ETEC Lauro Gomes

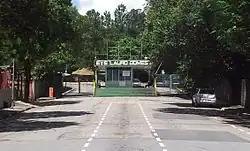
Main entrance to ETEC Lauro Gomes photographed in March 2014. Note the old abbreviation "ETE" is still shown.

ETEC Lauro Gomes, formerly known as ETE Lauro Gomes, ETI Lauro Gomes and Escola Técnica Industrial de São Bernardo do Campo is an educational facility located in São Bernardo do Campo, SP, Brazil. It offers secondary education and vocational education classes. It is named after Lauro Gomes de Almeida, mayor for São Bernardo do Campo between 1952 and 1954 and 1960 to 1963.